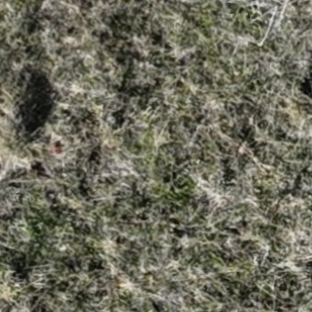
Month: october